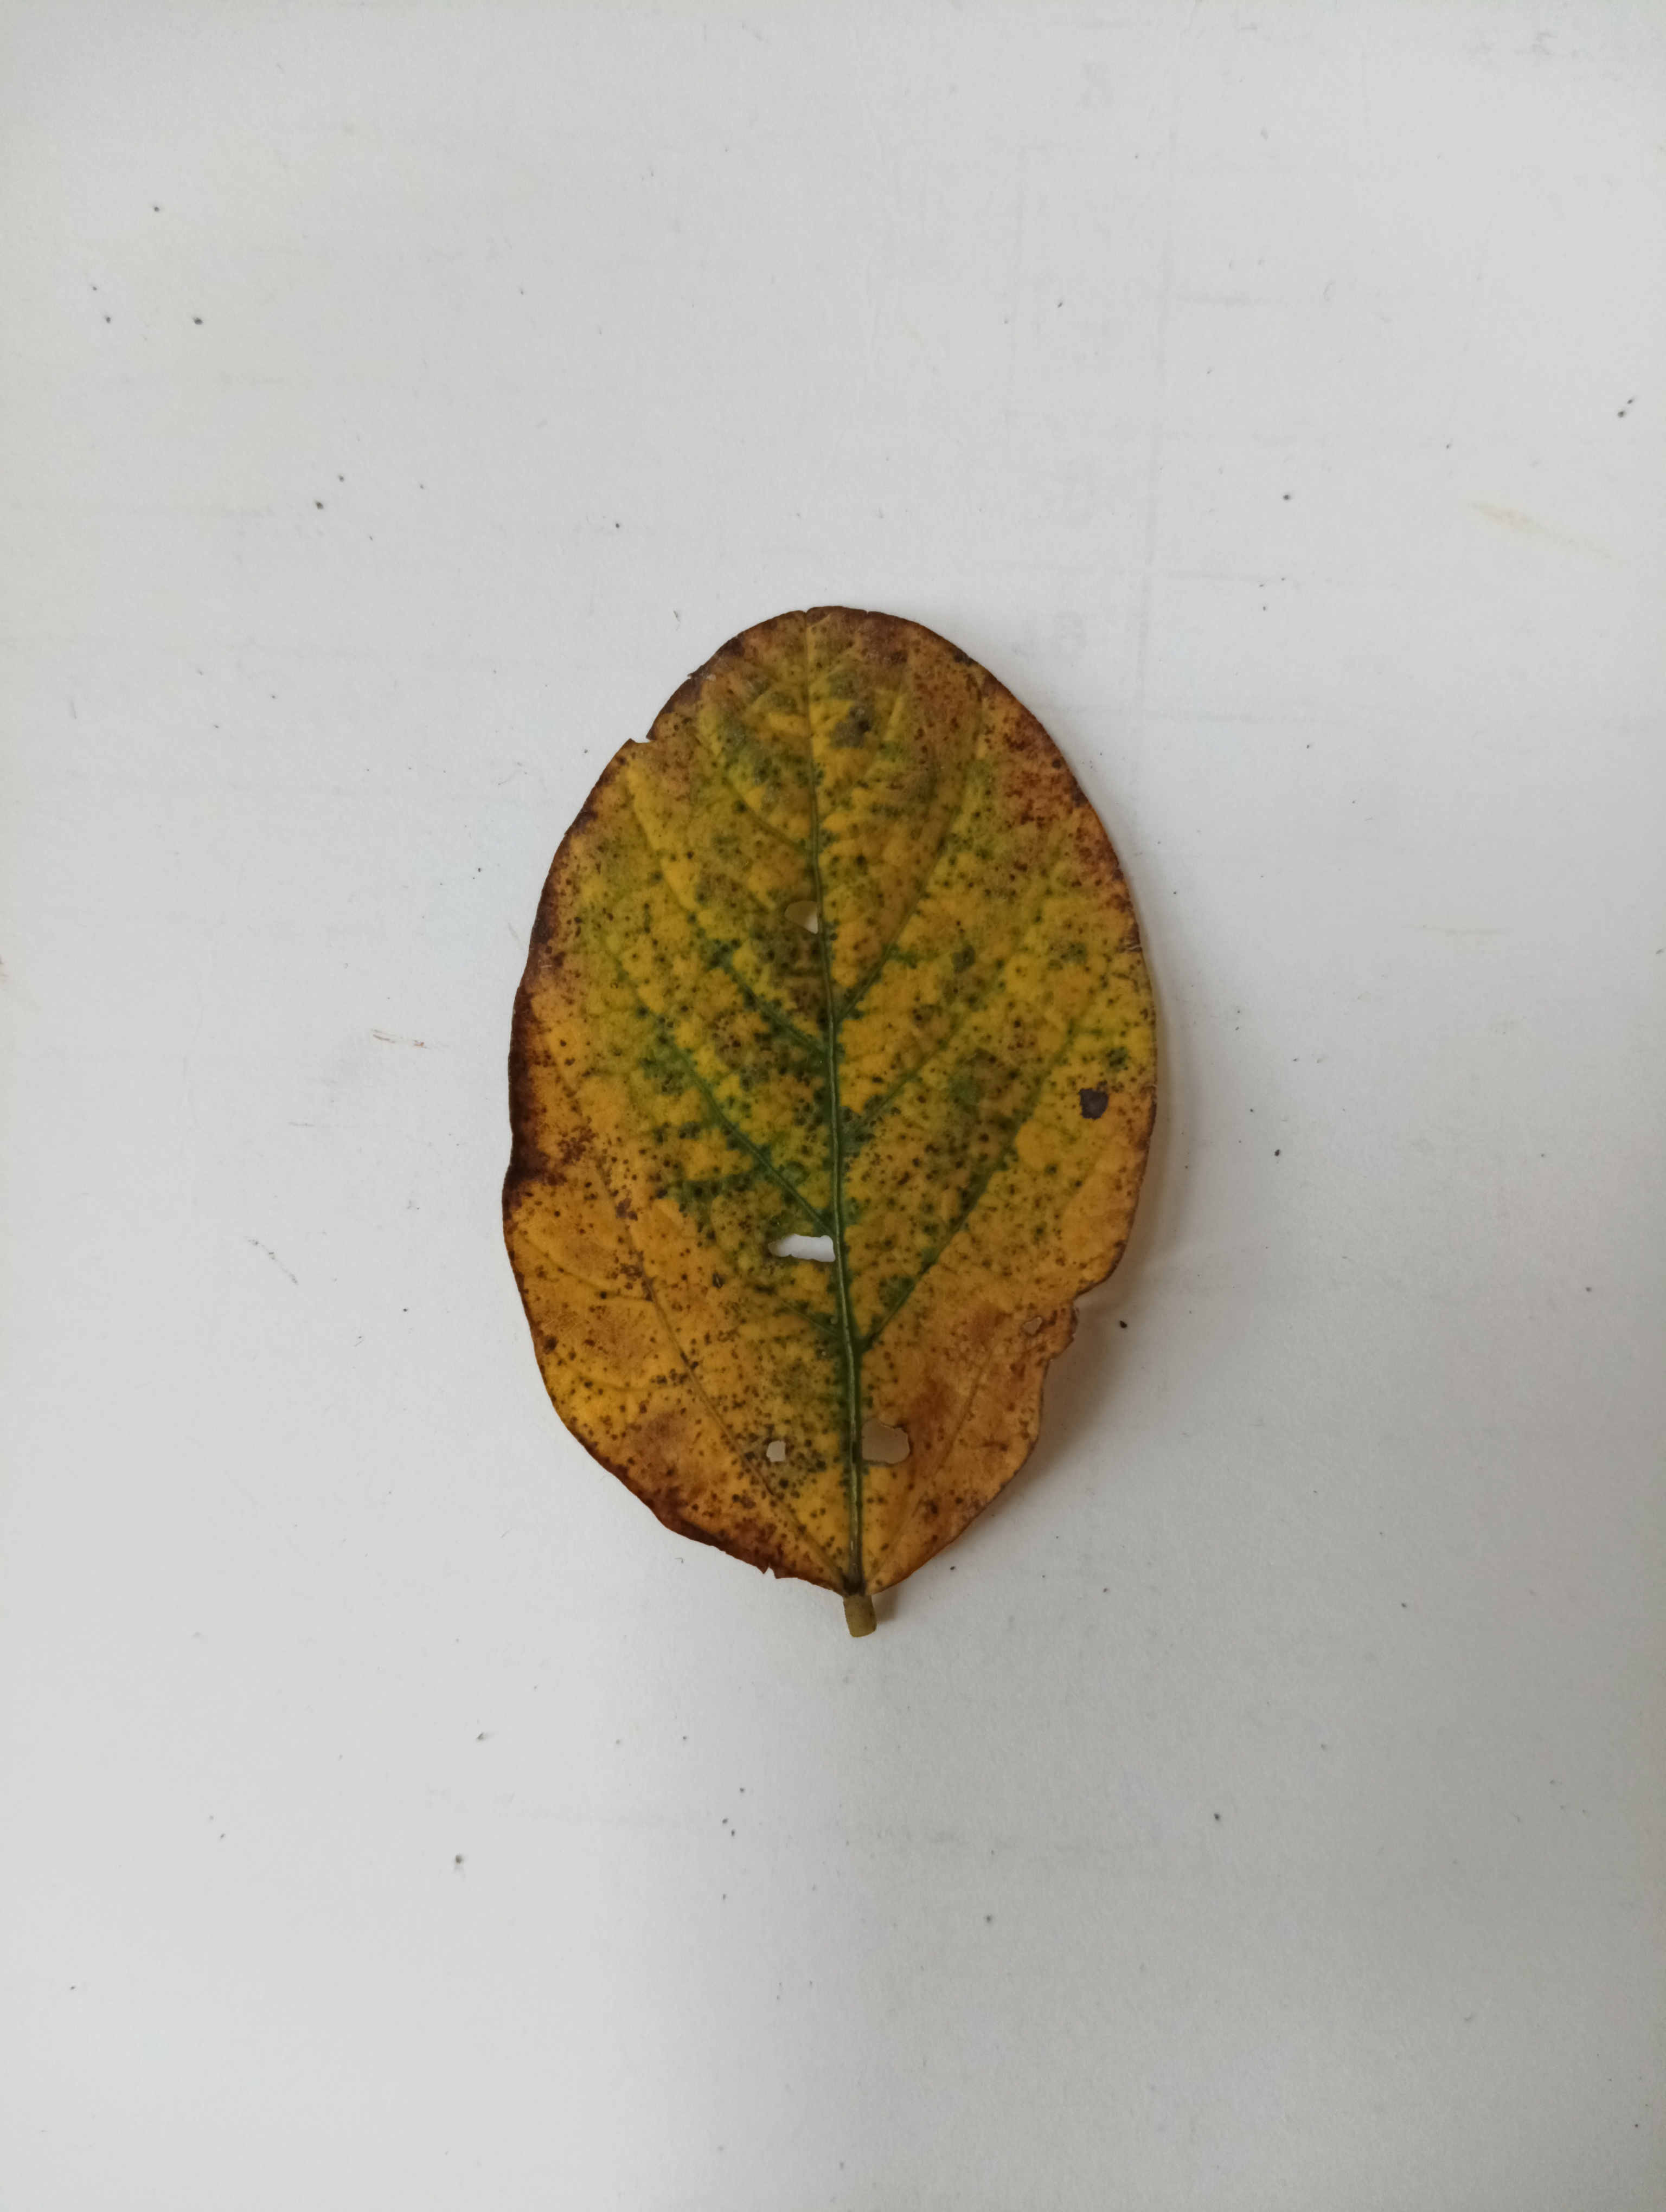
Label: Vein Necrosis